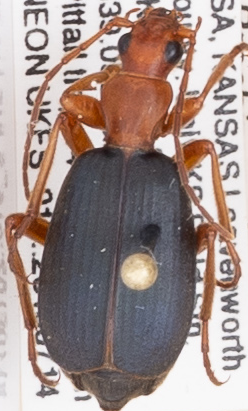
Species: Brachinus alternans
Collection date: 2015-07-14
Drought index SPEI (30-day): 1.13
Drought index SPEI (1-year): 0.54
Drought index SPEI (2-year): -0.39